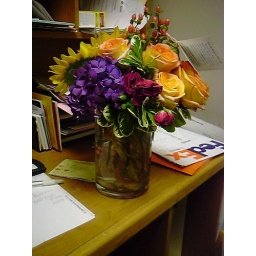
birthday flowers on my messy desk in the office